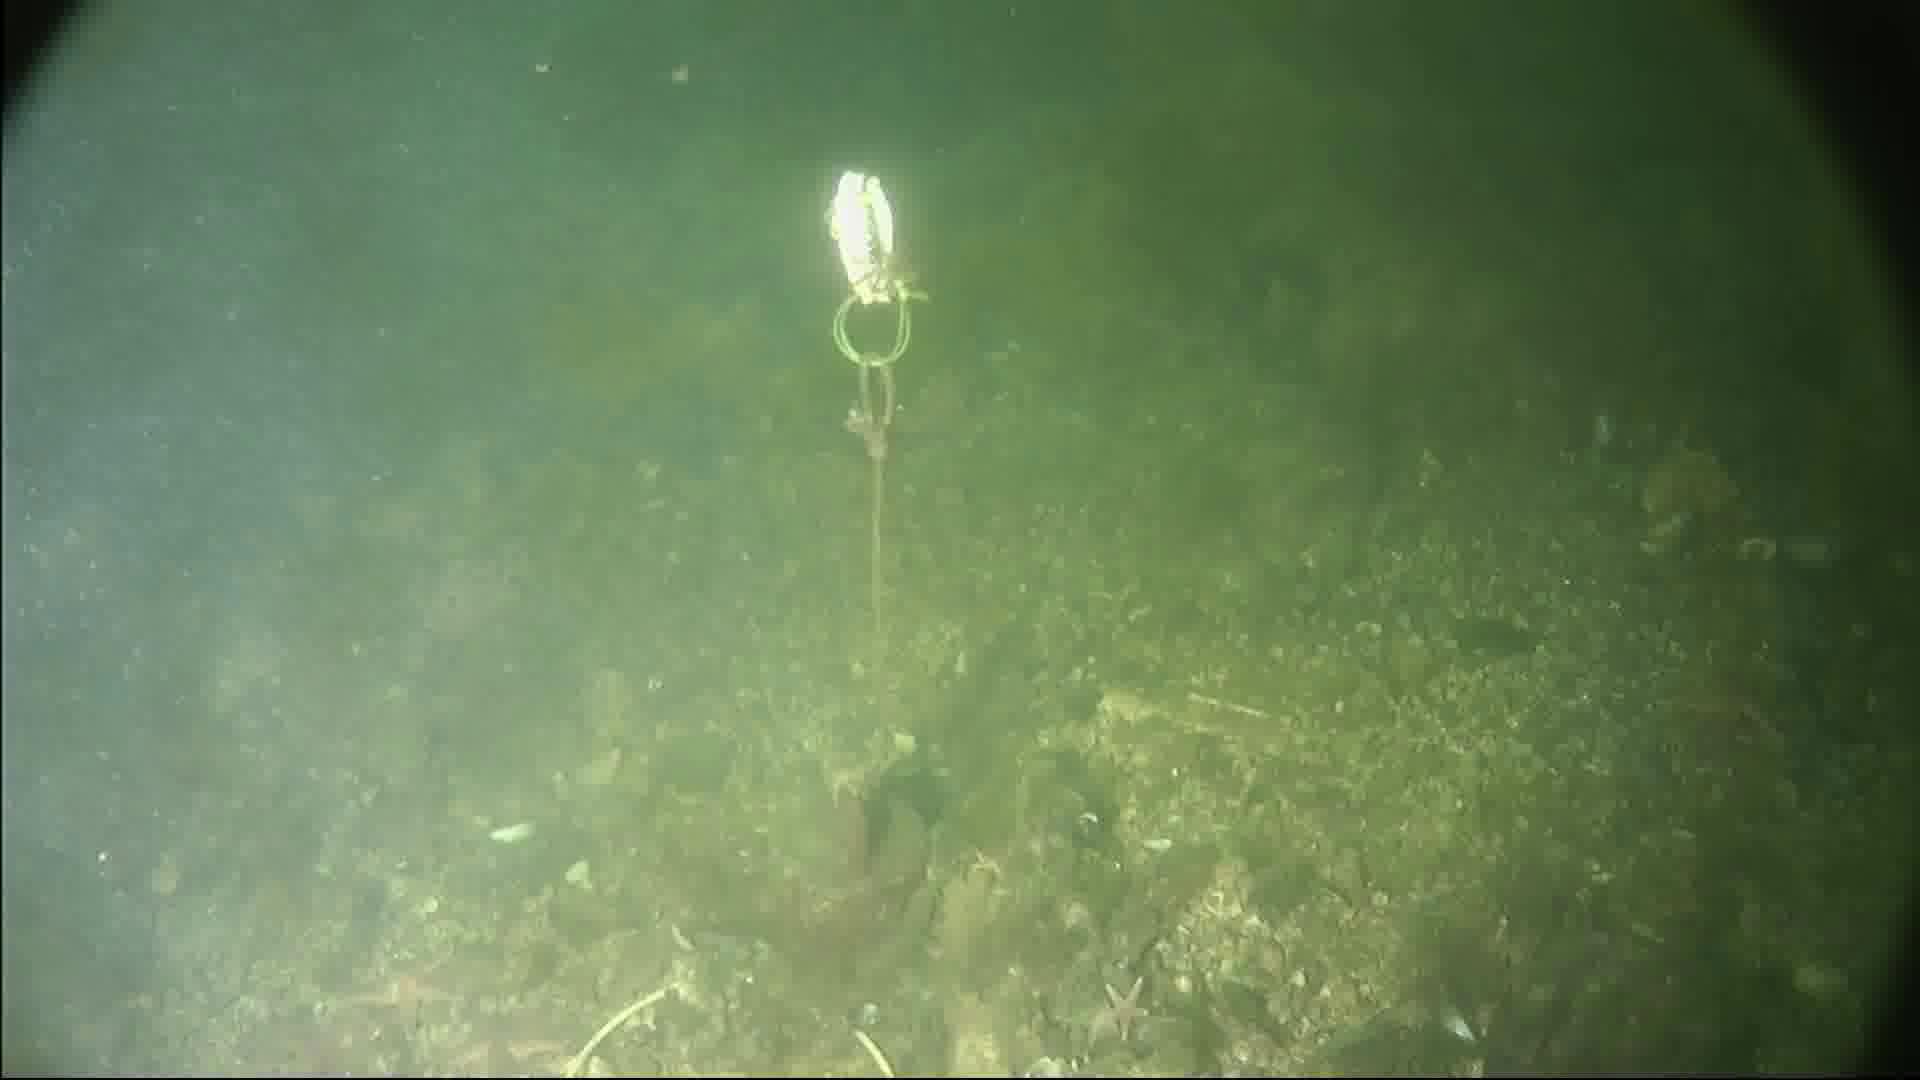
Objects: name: starfish
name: crab